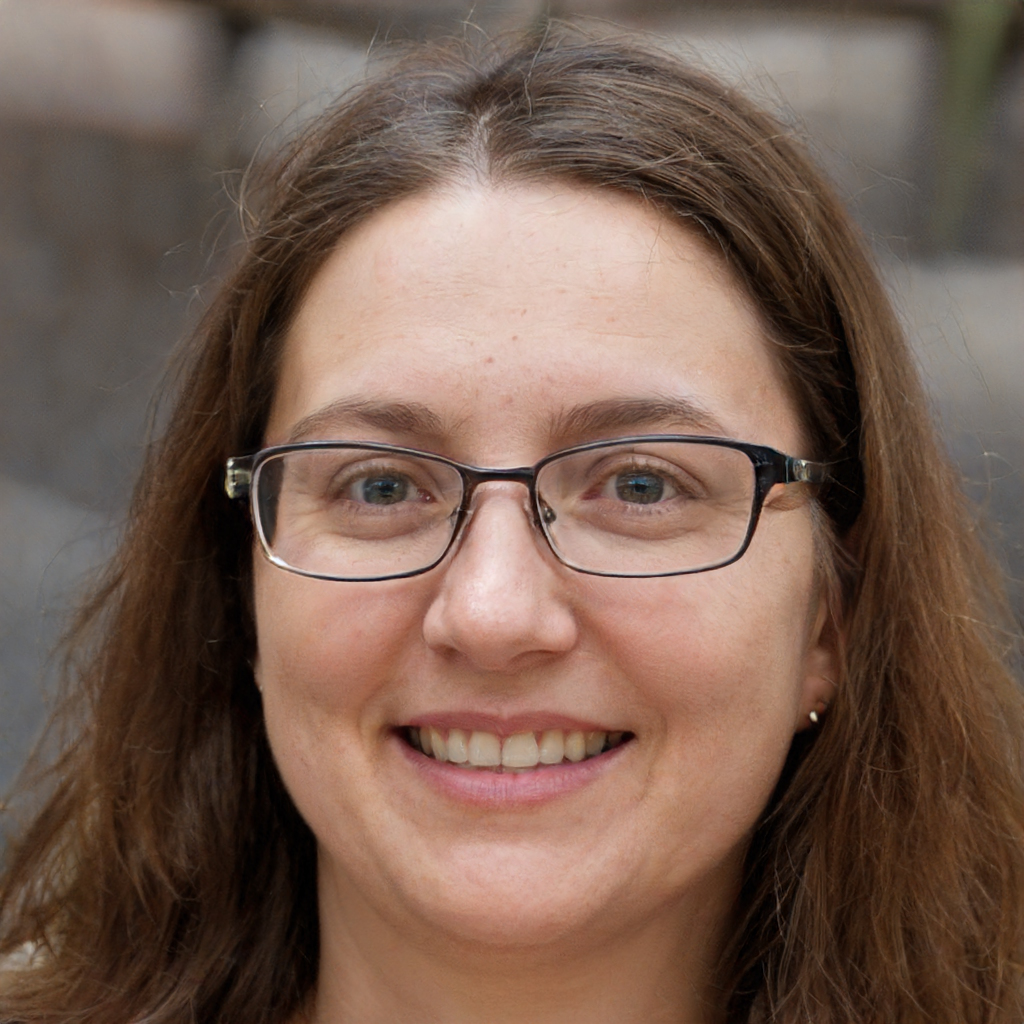
Portrait style: Real Portrait